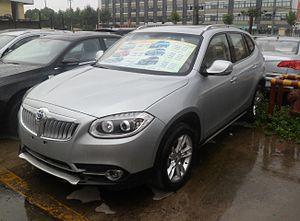
Le Brilliance V5 est un SUV produit depuis 2012 par Brilliance sur la base de la berline H350. Il bénéficie d'un restylage en 2015.